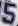
Number: 5